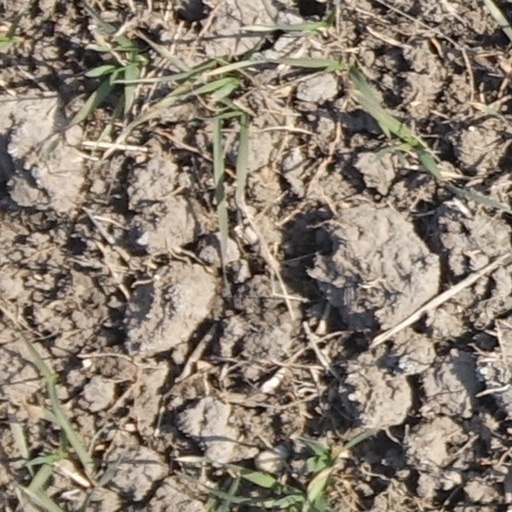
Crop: wheat